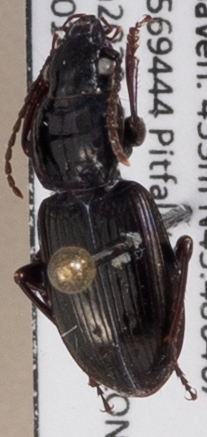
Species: Pterostichus pensylvanicus
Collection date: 2022-06-21
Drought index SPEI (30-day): -1.216
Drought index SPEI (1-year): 0.232
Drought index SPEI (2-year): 0.274